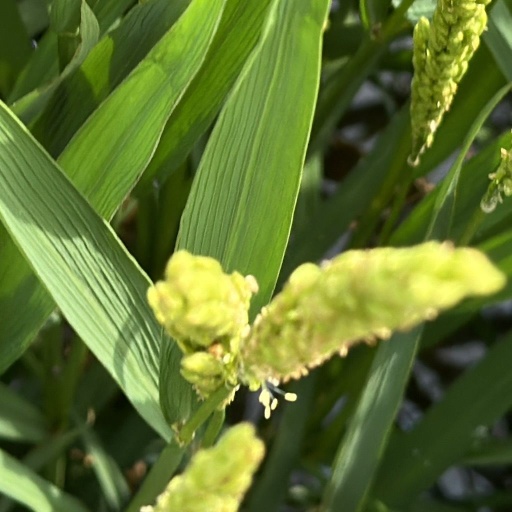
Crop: rice